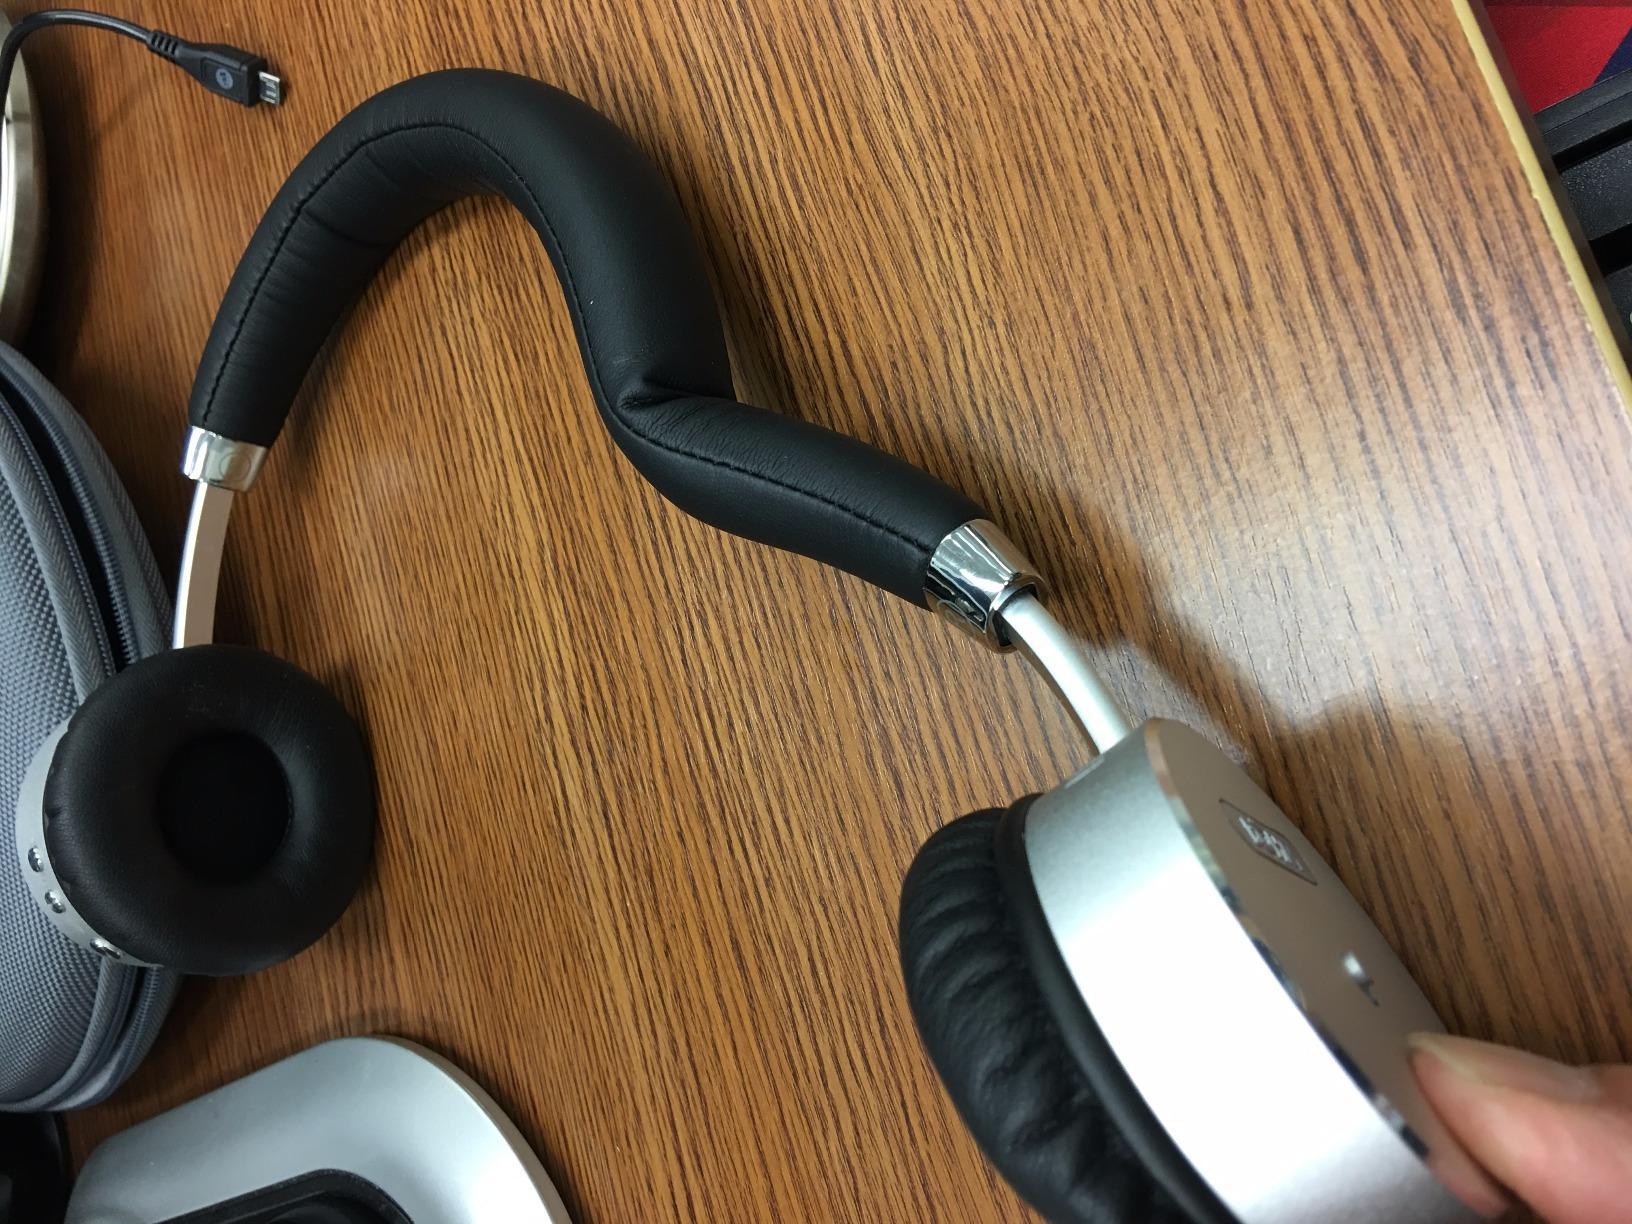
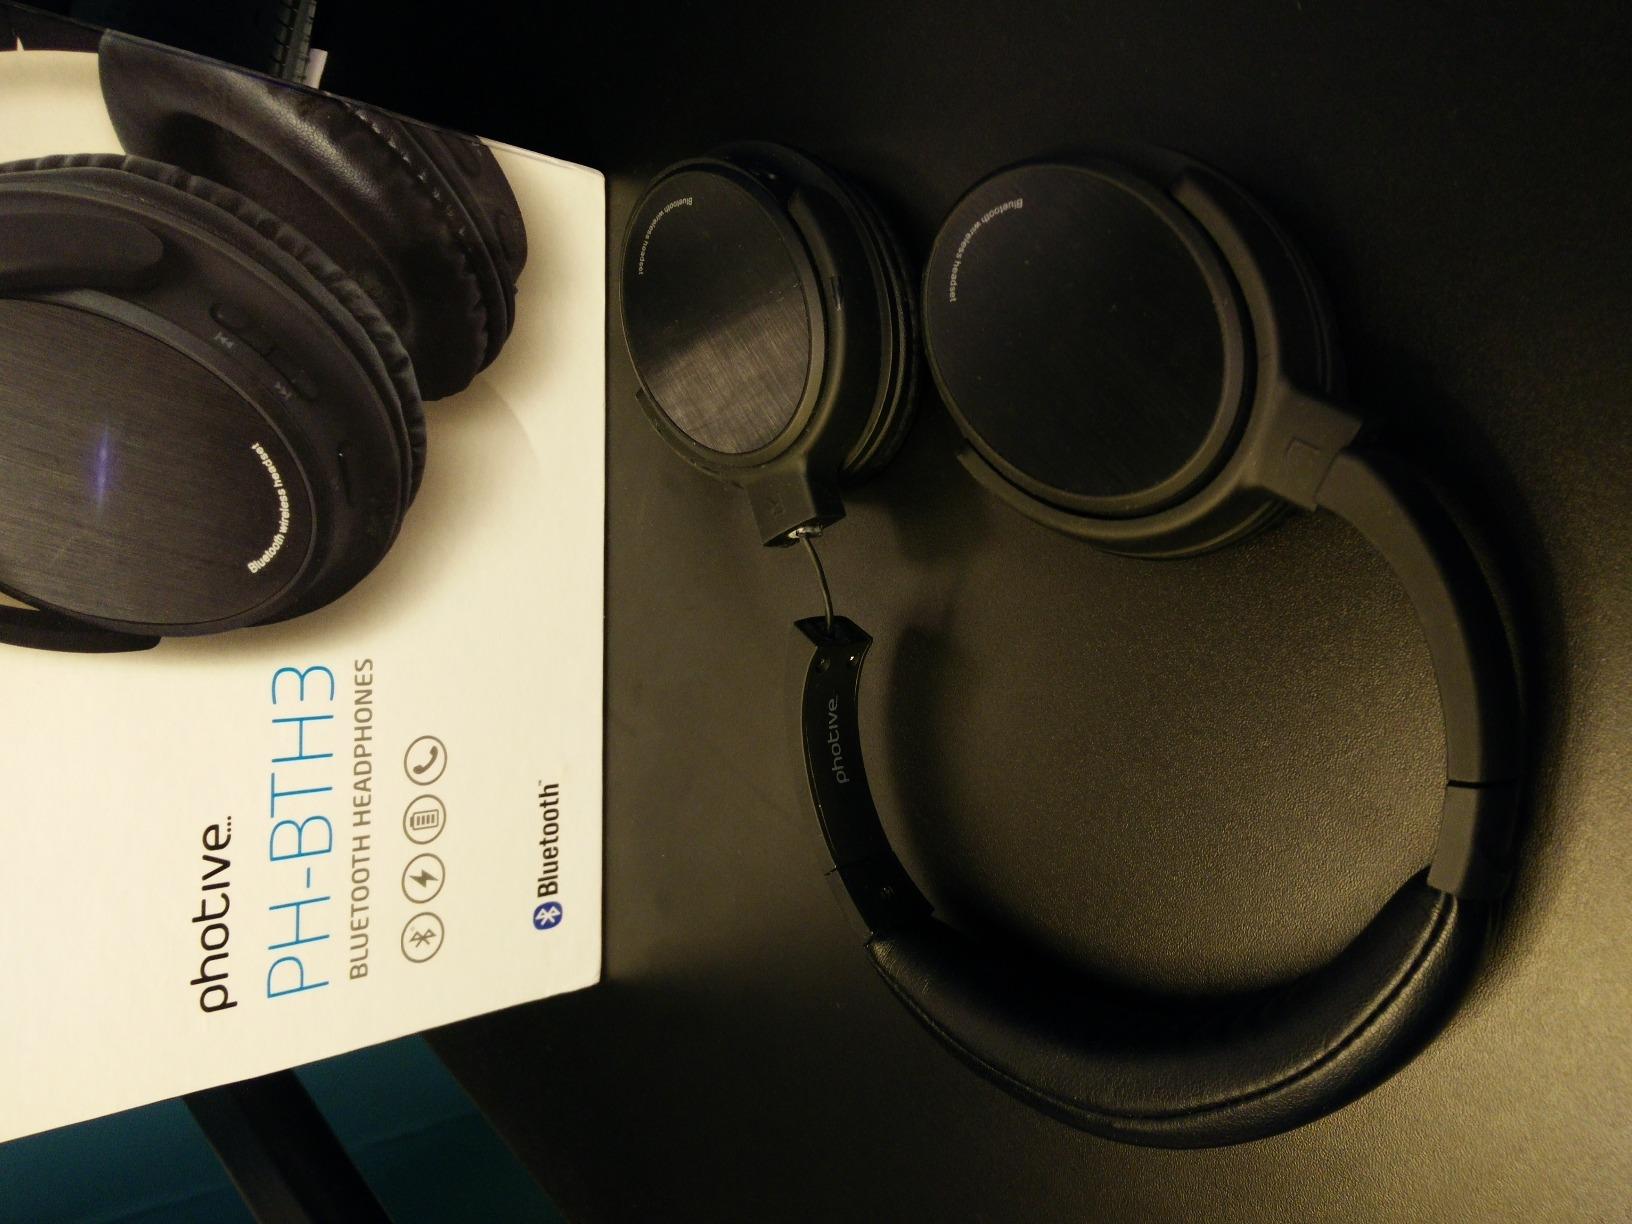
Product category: headphones
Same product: no